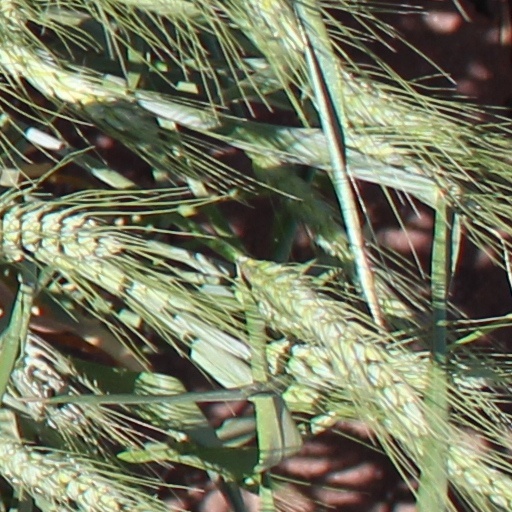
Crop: wheat